Abbott Memorial Library (Pomfret, Vermont)

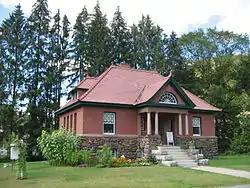

The Abbott Memorial Library is the public library serving the village of South Pomfret, Vermont. It is located at 15 Library Street, in an architecturally distinguished building constructed in 1905 through a bequest of the local Abbott family. The building was listed on the National Register of Historic Places in 2015.